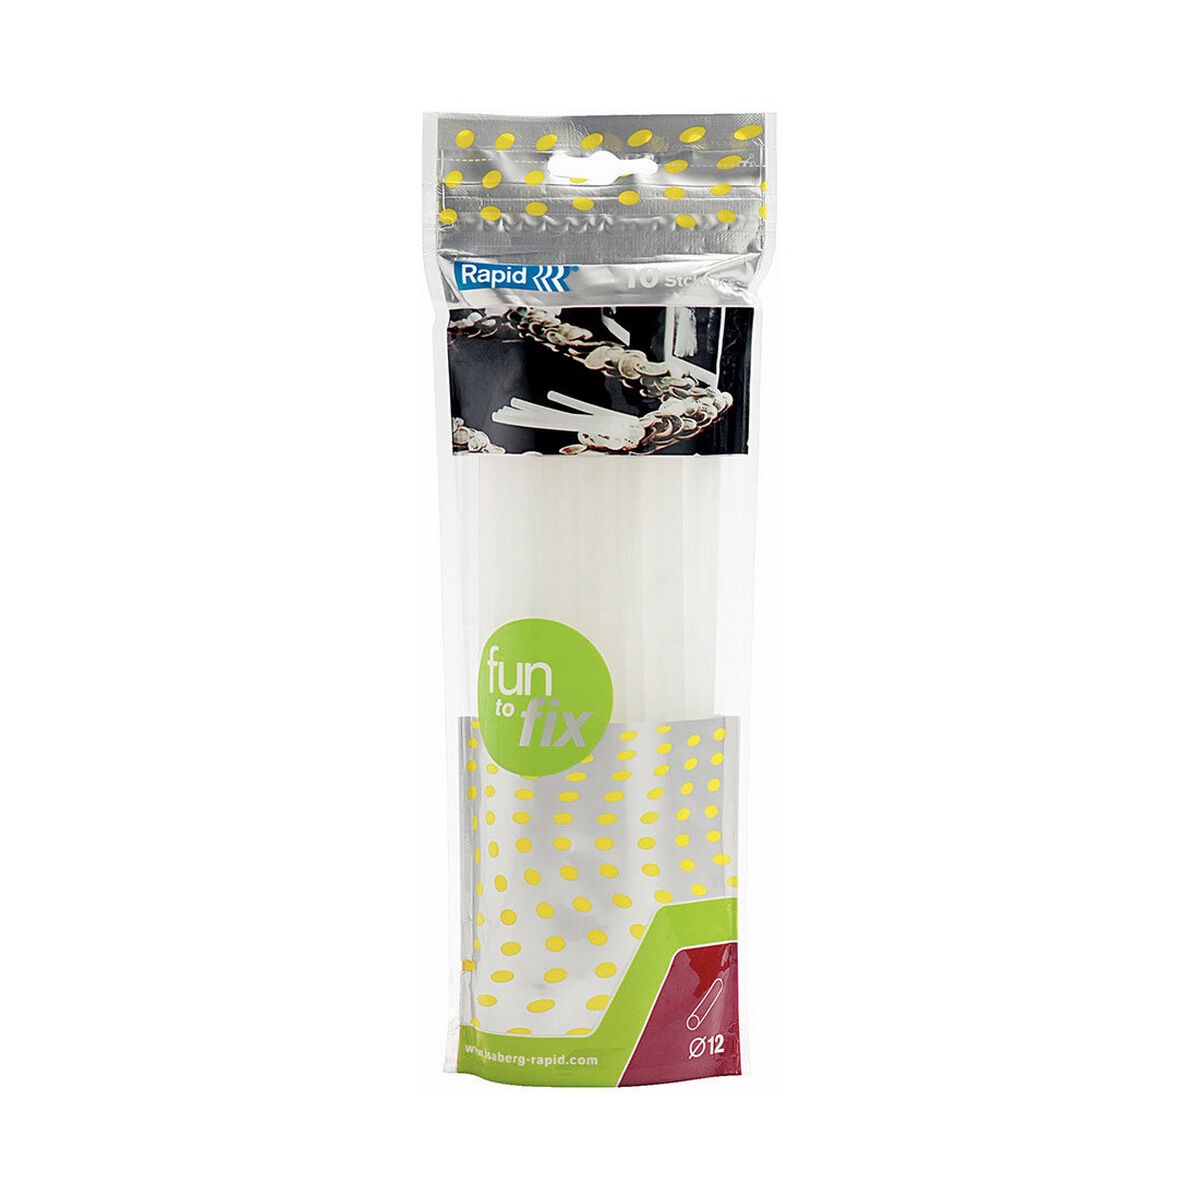
Batoane de adeziv topit la cald Rapid Fun to Fix 23499500 Ø 12 x 190 mm Translucidă (10 Unități)
Dacă vă place să îngrijiți fiecare detaliu din casă și să aveți ultimele produse în vogă care vă vor face viața mai ușoară, cumpărați Batoane de adeziv topit la cald Rapid Fun to Fix 23499500 Ø 12 x 190 mm Translucidă (10 Unități) la cel mai avantajos preț. Culoare: Transparent Tip: Batoane de adeziv topit la cald Unități: 10 Unități Dimensiuni aprox.: Ø 12 x 190 mm
Brand: Rapid
Category: Arts & Entertainment > Hobbies & Creative Arts > Arts & Crafts > Art & Crafting Materials > Wick Tabs > Pre-Tabbed Wick Tabs